Cadillac Gage Ranger

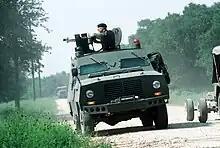
A member of USAF Security Forces manning an M60 machine gun mounted atop a Cadillac Gage Ranger in 1983

The Cadillac Gage Ranger is built on a Dodge Ram truck chassis with a shorter wheelbase. It uses a front-engine, four-wheel-drive layout, coupled to an automatic transmission with three forward gears and one reverse gear. The Ranger has a weight of 4,903 kg (10,809 lb) when loaded, with a length of 5,030 mm (198 in), a height of 2,030 mm (80 in), and a ground clearance of 203 mm (8.0 in). Its top speed is 113 km/h (70 mph) with an operational range of 483 km (300 miles).